Catharine Simonsen

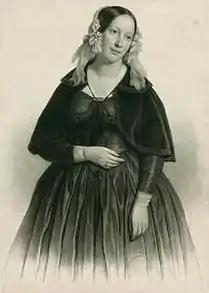

Catharine Elisabeth Simonsen née Ryssländer (7 March 1816 – 3 May 1849) was a Danish soprano who performed in operas at the Royal Danish Theatre in Copenhagen. In 1843, she was awarded the prestigious title of Royal Chamber Singer by King Christian VIII.